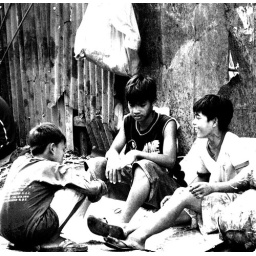
caught these boys chatting away whilst sitting quite happily upon bags of rubbish